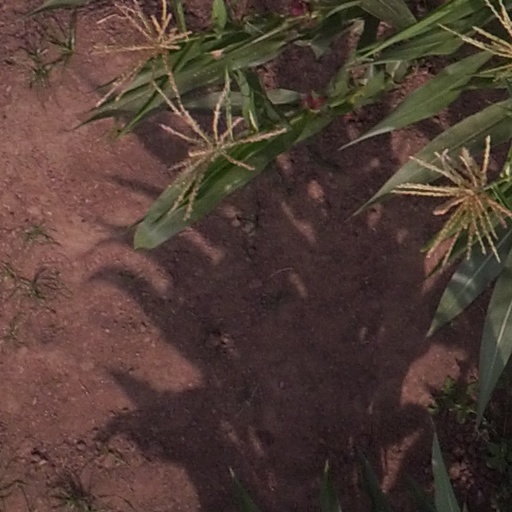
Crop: maize; corn